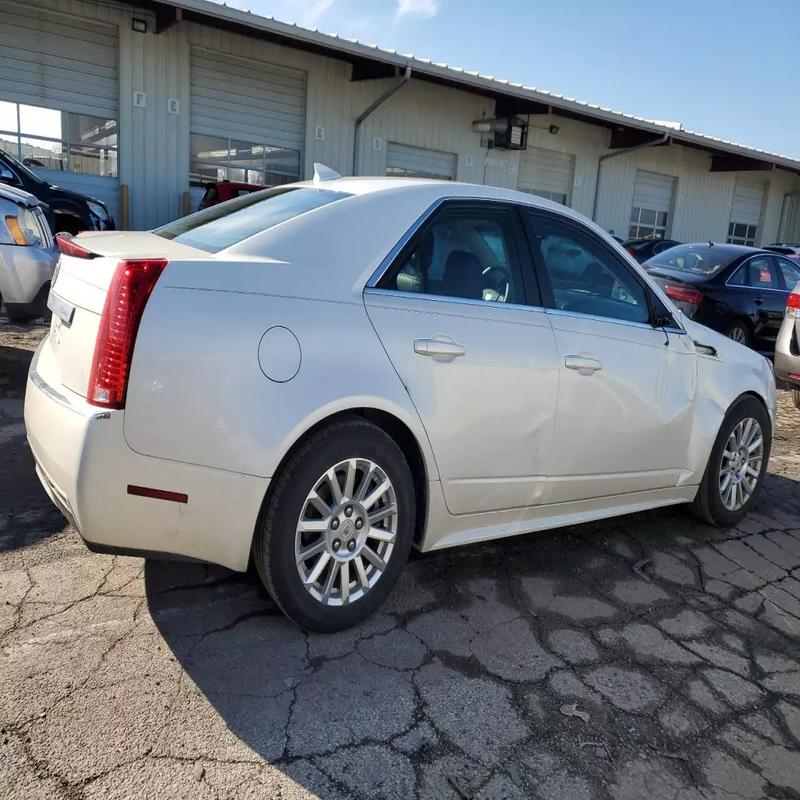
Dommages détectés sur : aile avant droite, porte avant droite, porte arrière droite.
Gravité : mineur